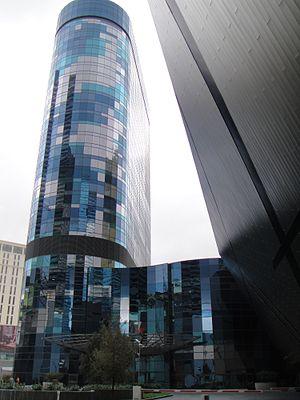
Le projet City Center est un projet concernant diverses activités d’une superficie d’environ 44,5ha proposé par la société MGM Mirage sur le Las Vegas Strip à Las Vegas. Il occupera l’emplacement rendu libre par la destruction du Boardwalk Hotel and Casino avec, en plus, la partie située entre le Bellagio, Cosmopolitan, le Monte Carlo, l’Interstate 15 et le Las Vegas Boulevard. Il sera relié à ces complexes par un système de transport léger. Le quatrième complexe dans le voisinage est une pharmacie CVS située entre le City Center et le Monte Carlo.